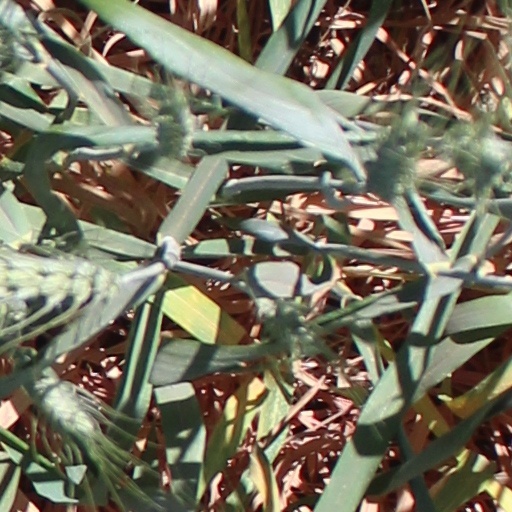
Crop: wheat